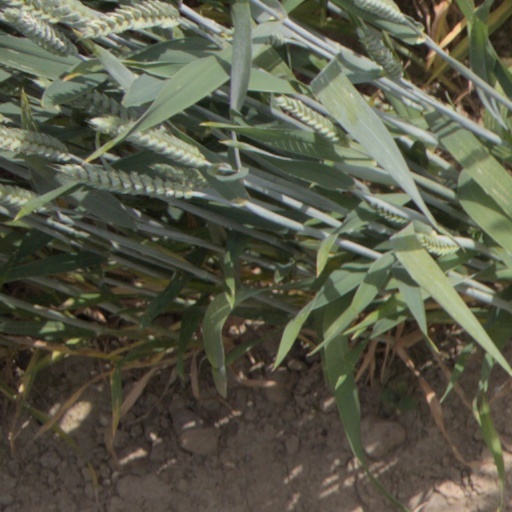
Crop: wheat